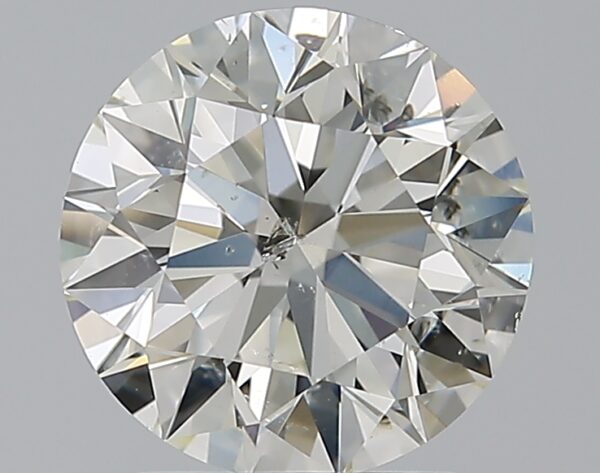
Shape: round
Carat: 1.71
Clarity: SI2
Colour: K
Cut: EX
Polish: EX
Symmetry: EX
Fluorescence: N
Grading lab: GIA
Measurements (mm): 7.57 x 7.62 x 4.77